Overselling

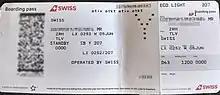
Boarding pass for an overbooked flight by Swiss International Air Lines, with no seat assignment provided

When a flight is oversold, the airline prevents some passengers from boarding, even though they have purchased a ticket. This is called "bumping". Airlines may ask for volunteers to give away their seats, or refuse boarding to certain passengers, in exchange for compensation that may include cash, an additional free ticket and/or an upgrade on a later flight. They can do this and still make more money than if they booked only to the plane's capacity and had it take off with empty seats.